Columbia Bar

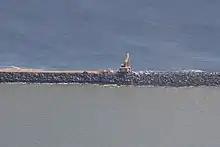
South Jetty of the Columbia River under repair in 2022. Repairs on the south jetty stretched from 2019 to 2025.

The bar is where the river's current dissipates into the Pacific Ocean, often as large standing waves. The waves are partially caused by the deposition of sediment as the river slows, as well as mixing with ocean waves. The waves, wind, and current are hazardous for vessels of all sizes. The Columbia current varies from westward, and therefore into the predominantly westerly winds and ocean swells, creating significant surface conditions.